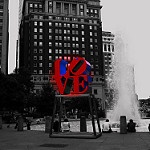
Scene: Outdoor